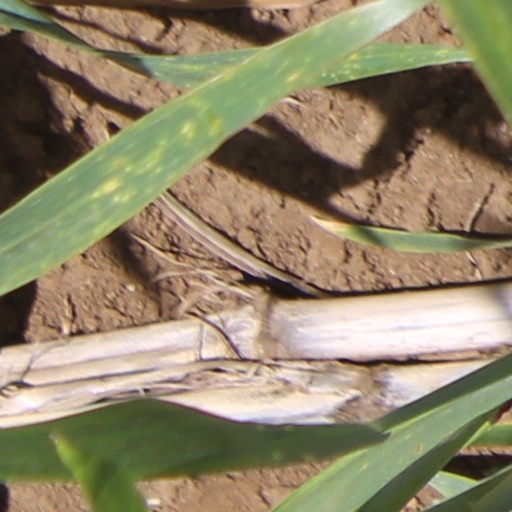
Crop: wheat